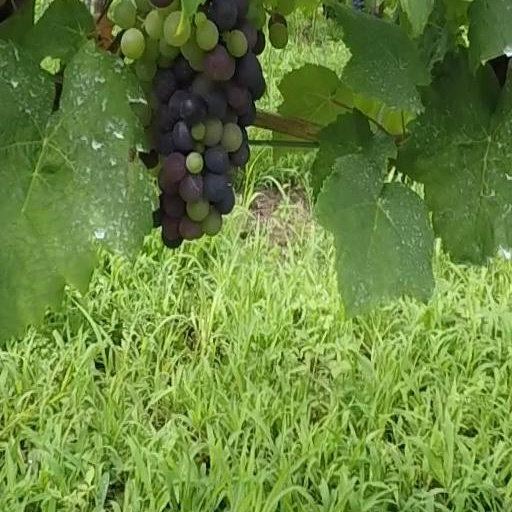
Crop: grape